Erika Csomor

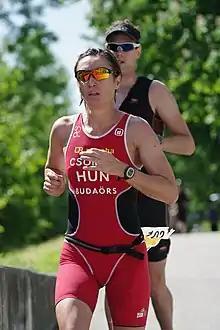
Erika Csomor competing in 2012 at Ironman 70.3 Austria

Erika Csomor (born 8 November 1973, Cegléd) is a Hungarian triathlete and duathlete. In 1998 she ran the marathon race at the European Championships, ending up in 36th place with a total time of 2:48:37.